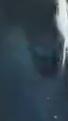
Face region: eyes (orbital_tightening_and_eye_area)
Pain indicator: obviously_present